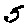
Label: 5